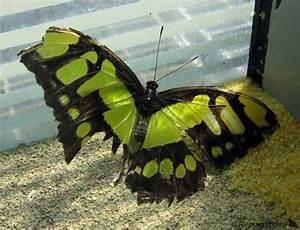
butterfly